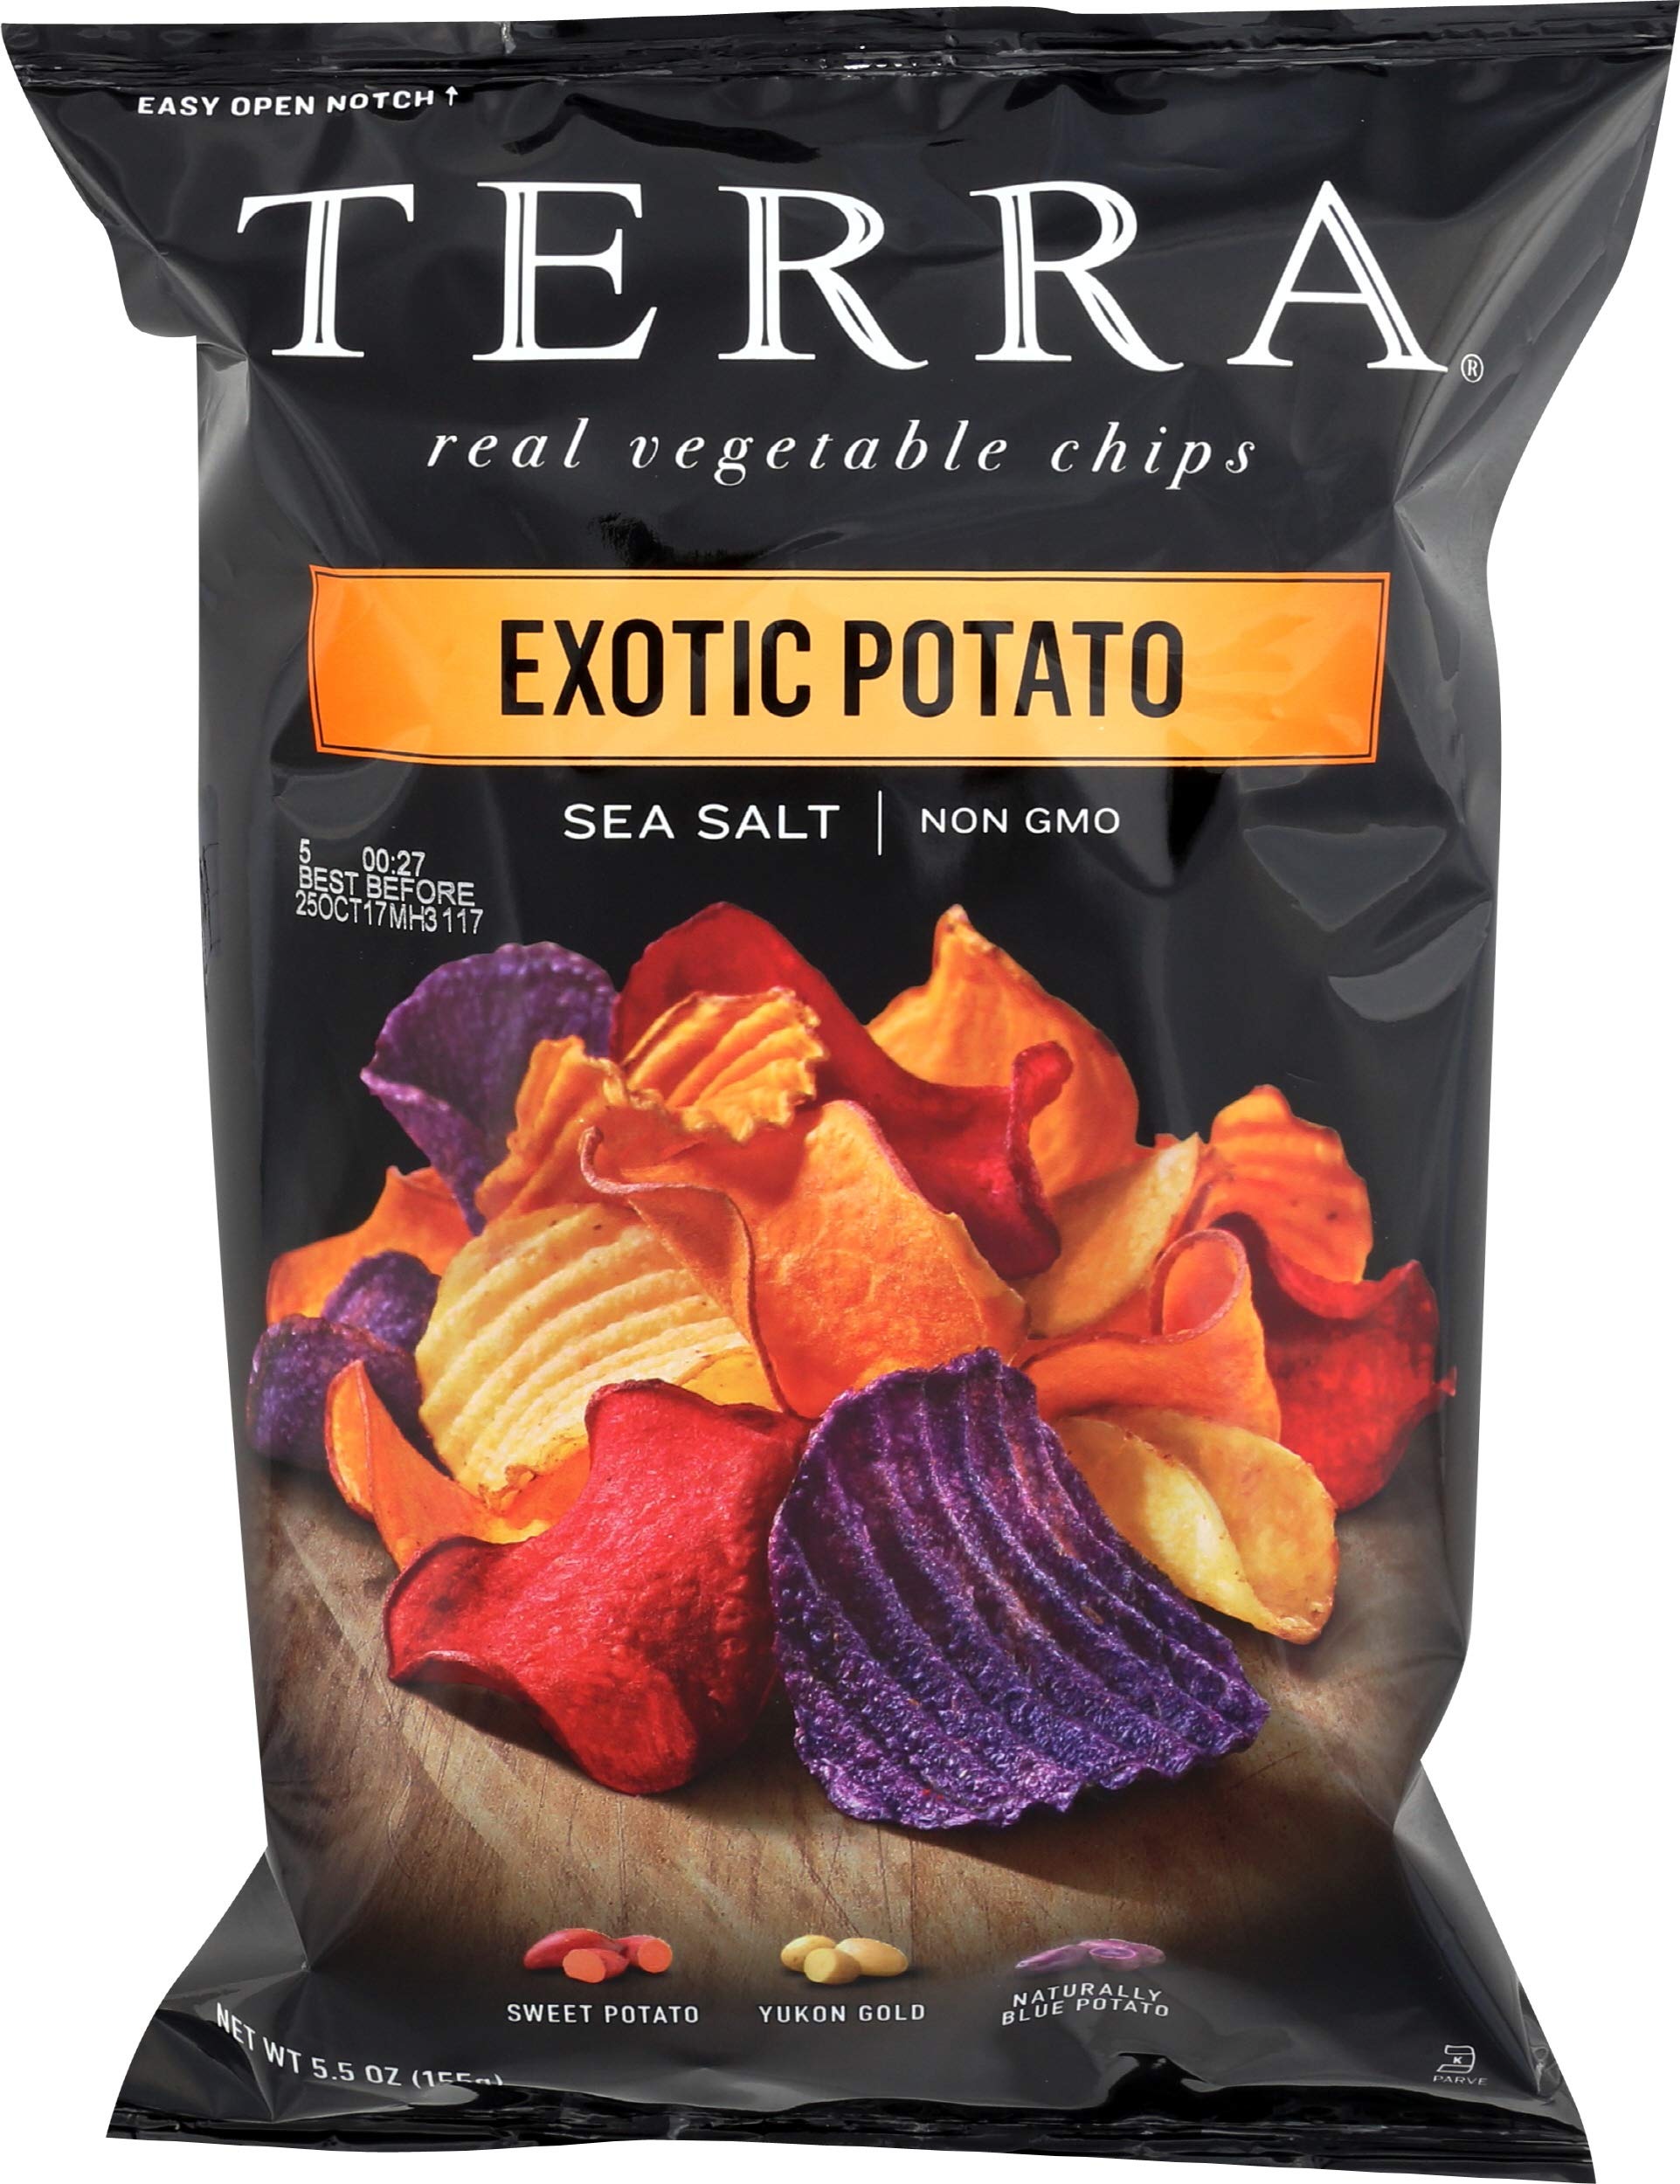
Item Name: Terra Vegetable Chips Exotic Potato Chips with Sea Salt, 5.5 Oz
Bullet Point 1: Non gmo
Bullet Point 2: Gluten free
Bullet Point 3: Made in USA
Value: 5.5
Unit: Ounce

Price: 7.19